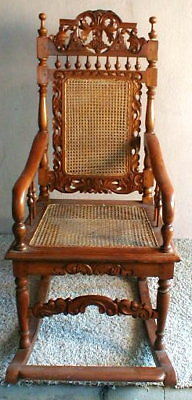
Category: chair